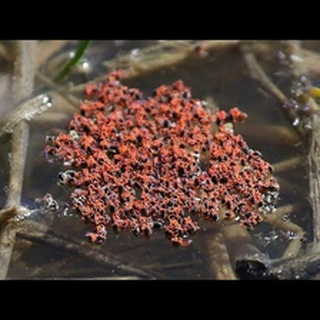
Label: wheat_mite